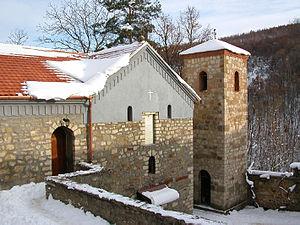
L'éparchie de Ras-Prizren est une éparchie, c'est-à-dire une circonscription de l'Église orthodoxe serbe. Elle s'étend à l'extrême sud-ouest de la Serbie centrale, au Kosovo et en Métochie et son siège se trouve à Prizren. En 2006, elle est administrée par l'évêque Teodosije.
Llaushë en albanais et Lauša en serbe latin est une localité du Kosovo située dans la commune/municipalité de Skenderaj/Srbica et dans le district de Mitrovicë/Kosovska Mitrovica. Selon le recensement kosovar de 2011, elle compte 2 744 habitants.
Le monastère de Devič est un monastère orthodoxe serbe situé au Kosovo, sur le territoire du village de Llaushë/Lauša, à proximité de la ville de Skënderaj/Srbac, dans le district de Mitrovicë/Kosovska Mitrovica. Il dépend de l'éparchie de Ras-Prizren et figure sur la liste des monuments d'importance exceptionnelle de la République de Serbie.
Skenderaj est une ville et une municipalité du Kosovo. Elle fait partie du district de /Kosovska Mitrovica. Selon le recensement kosovar de 2011, la ville intra muros compte 6 612 habitants et la commune/municipalité 50 858.